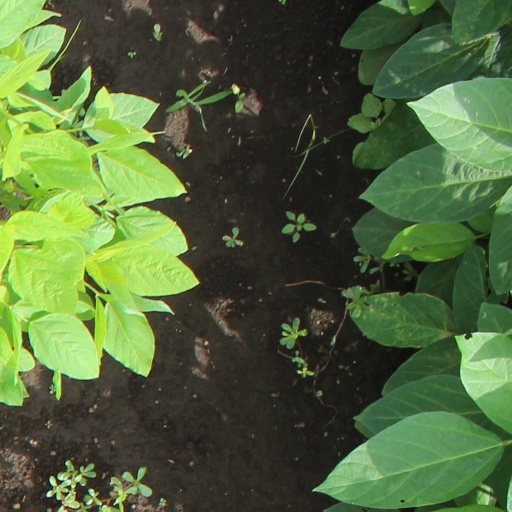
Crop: soybean